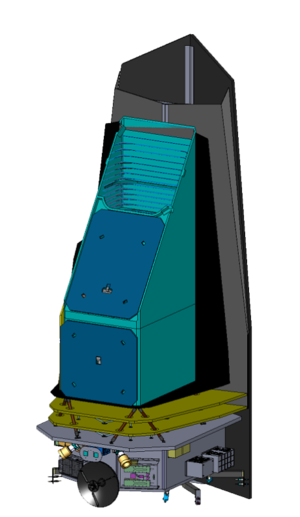
NEO Surveillance Mission ou NEOSM est une mission spatiale de l'agence spatiale américaine, la NASA, dont l'objectif est d'effectuer un inventaire des objets géocroiseurs susceptibles de menacer la Terre. La mission, décidée le 23 septembre 2019, doit être lancée vers 2025. Pour remplir ses objectifs, l'engin spatial utilise un télescope infrarouge de 50 centimètres d'ouverture. Les observations seront effectuées depuis le point de Lagrange L₁ du système Terre-Soleil.